Wolf Rock (Queensland)

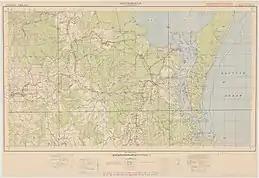
Wolf Rock in the lower part of the topo map sheet

Wolf Rock is a set of four volcanic pinnacles two kilometres north-northeast of Double Island Point in Cooloola, Gympie Region, Queensland, Australia. The location is a popular scuba diving spot.